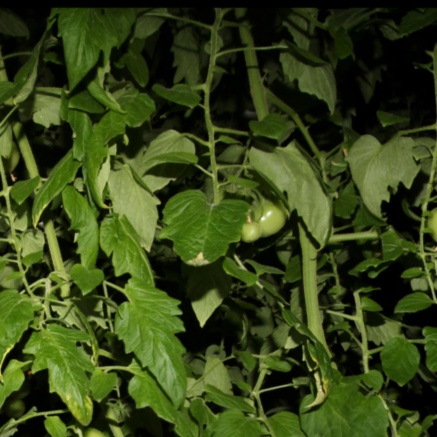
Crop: tomato